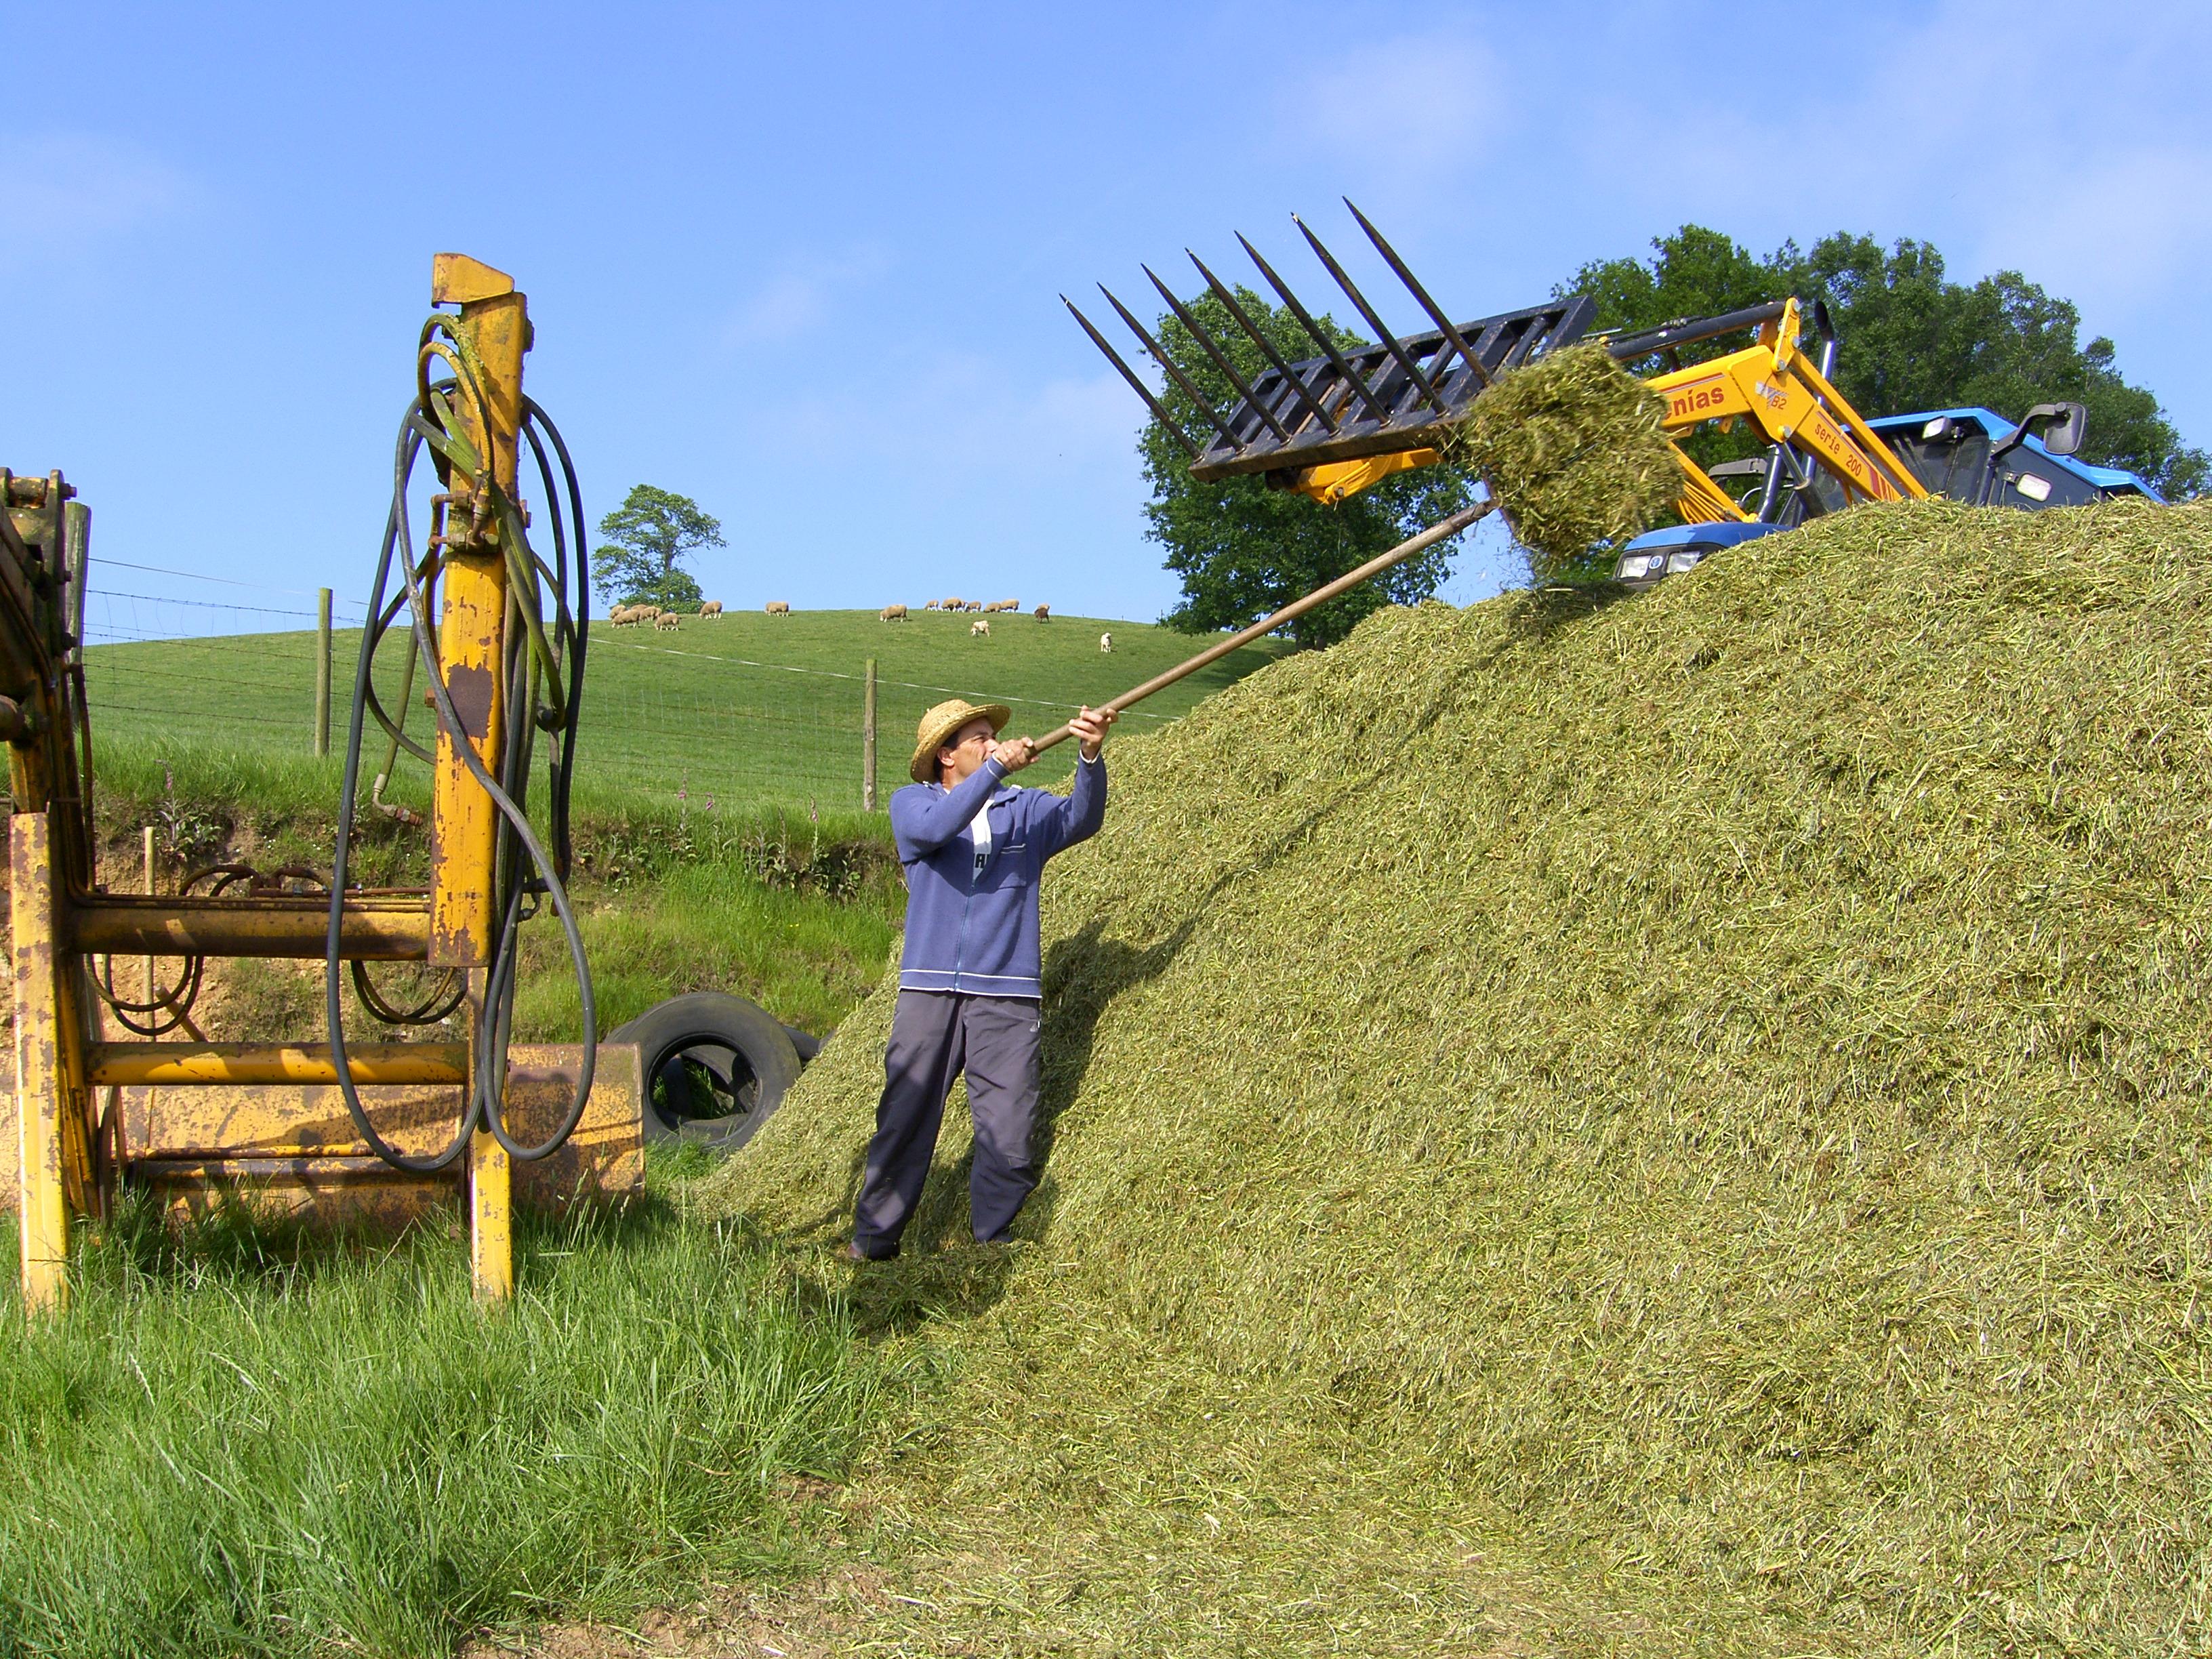
grass, field, farm, meadow, prairie, flower, wind, rural, crop, agriculture, grassland, ecosystem, ggl1, canoneos500d, ruralgalicia, scenerylandscapenature, rural area, grass family